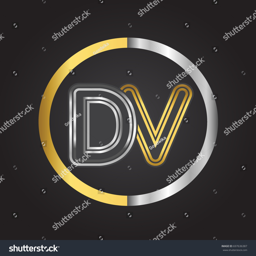
letter logo in a circle .